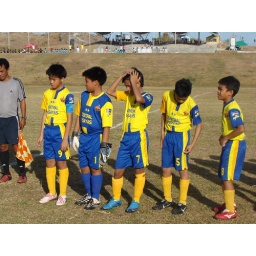
men in blue and yellow